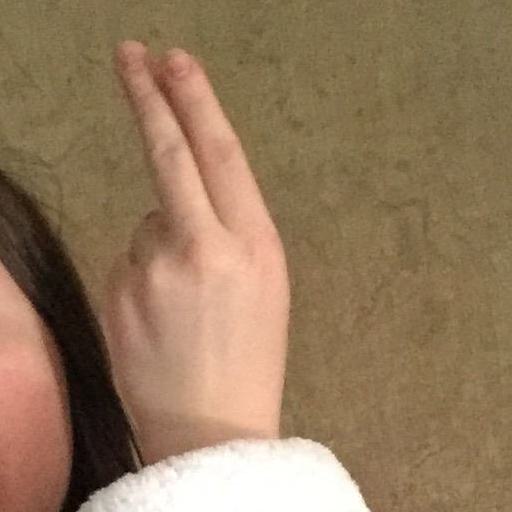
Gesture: two_up_inverted